Michael Krüger (writer)

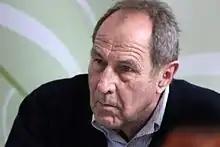
Michael Krüger at the Leipzig Book Fair

Michael Krüger was born in 1943 in Wittgendorf, Saxony, Germany. He grew up in Berlin.